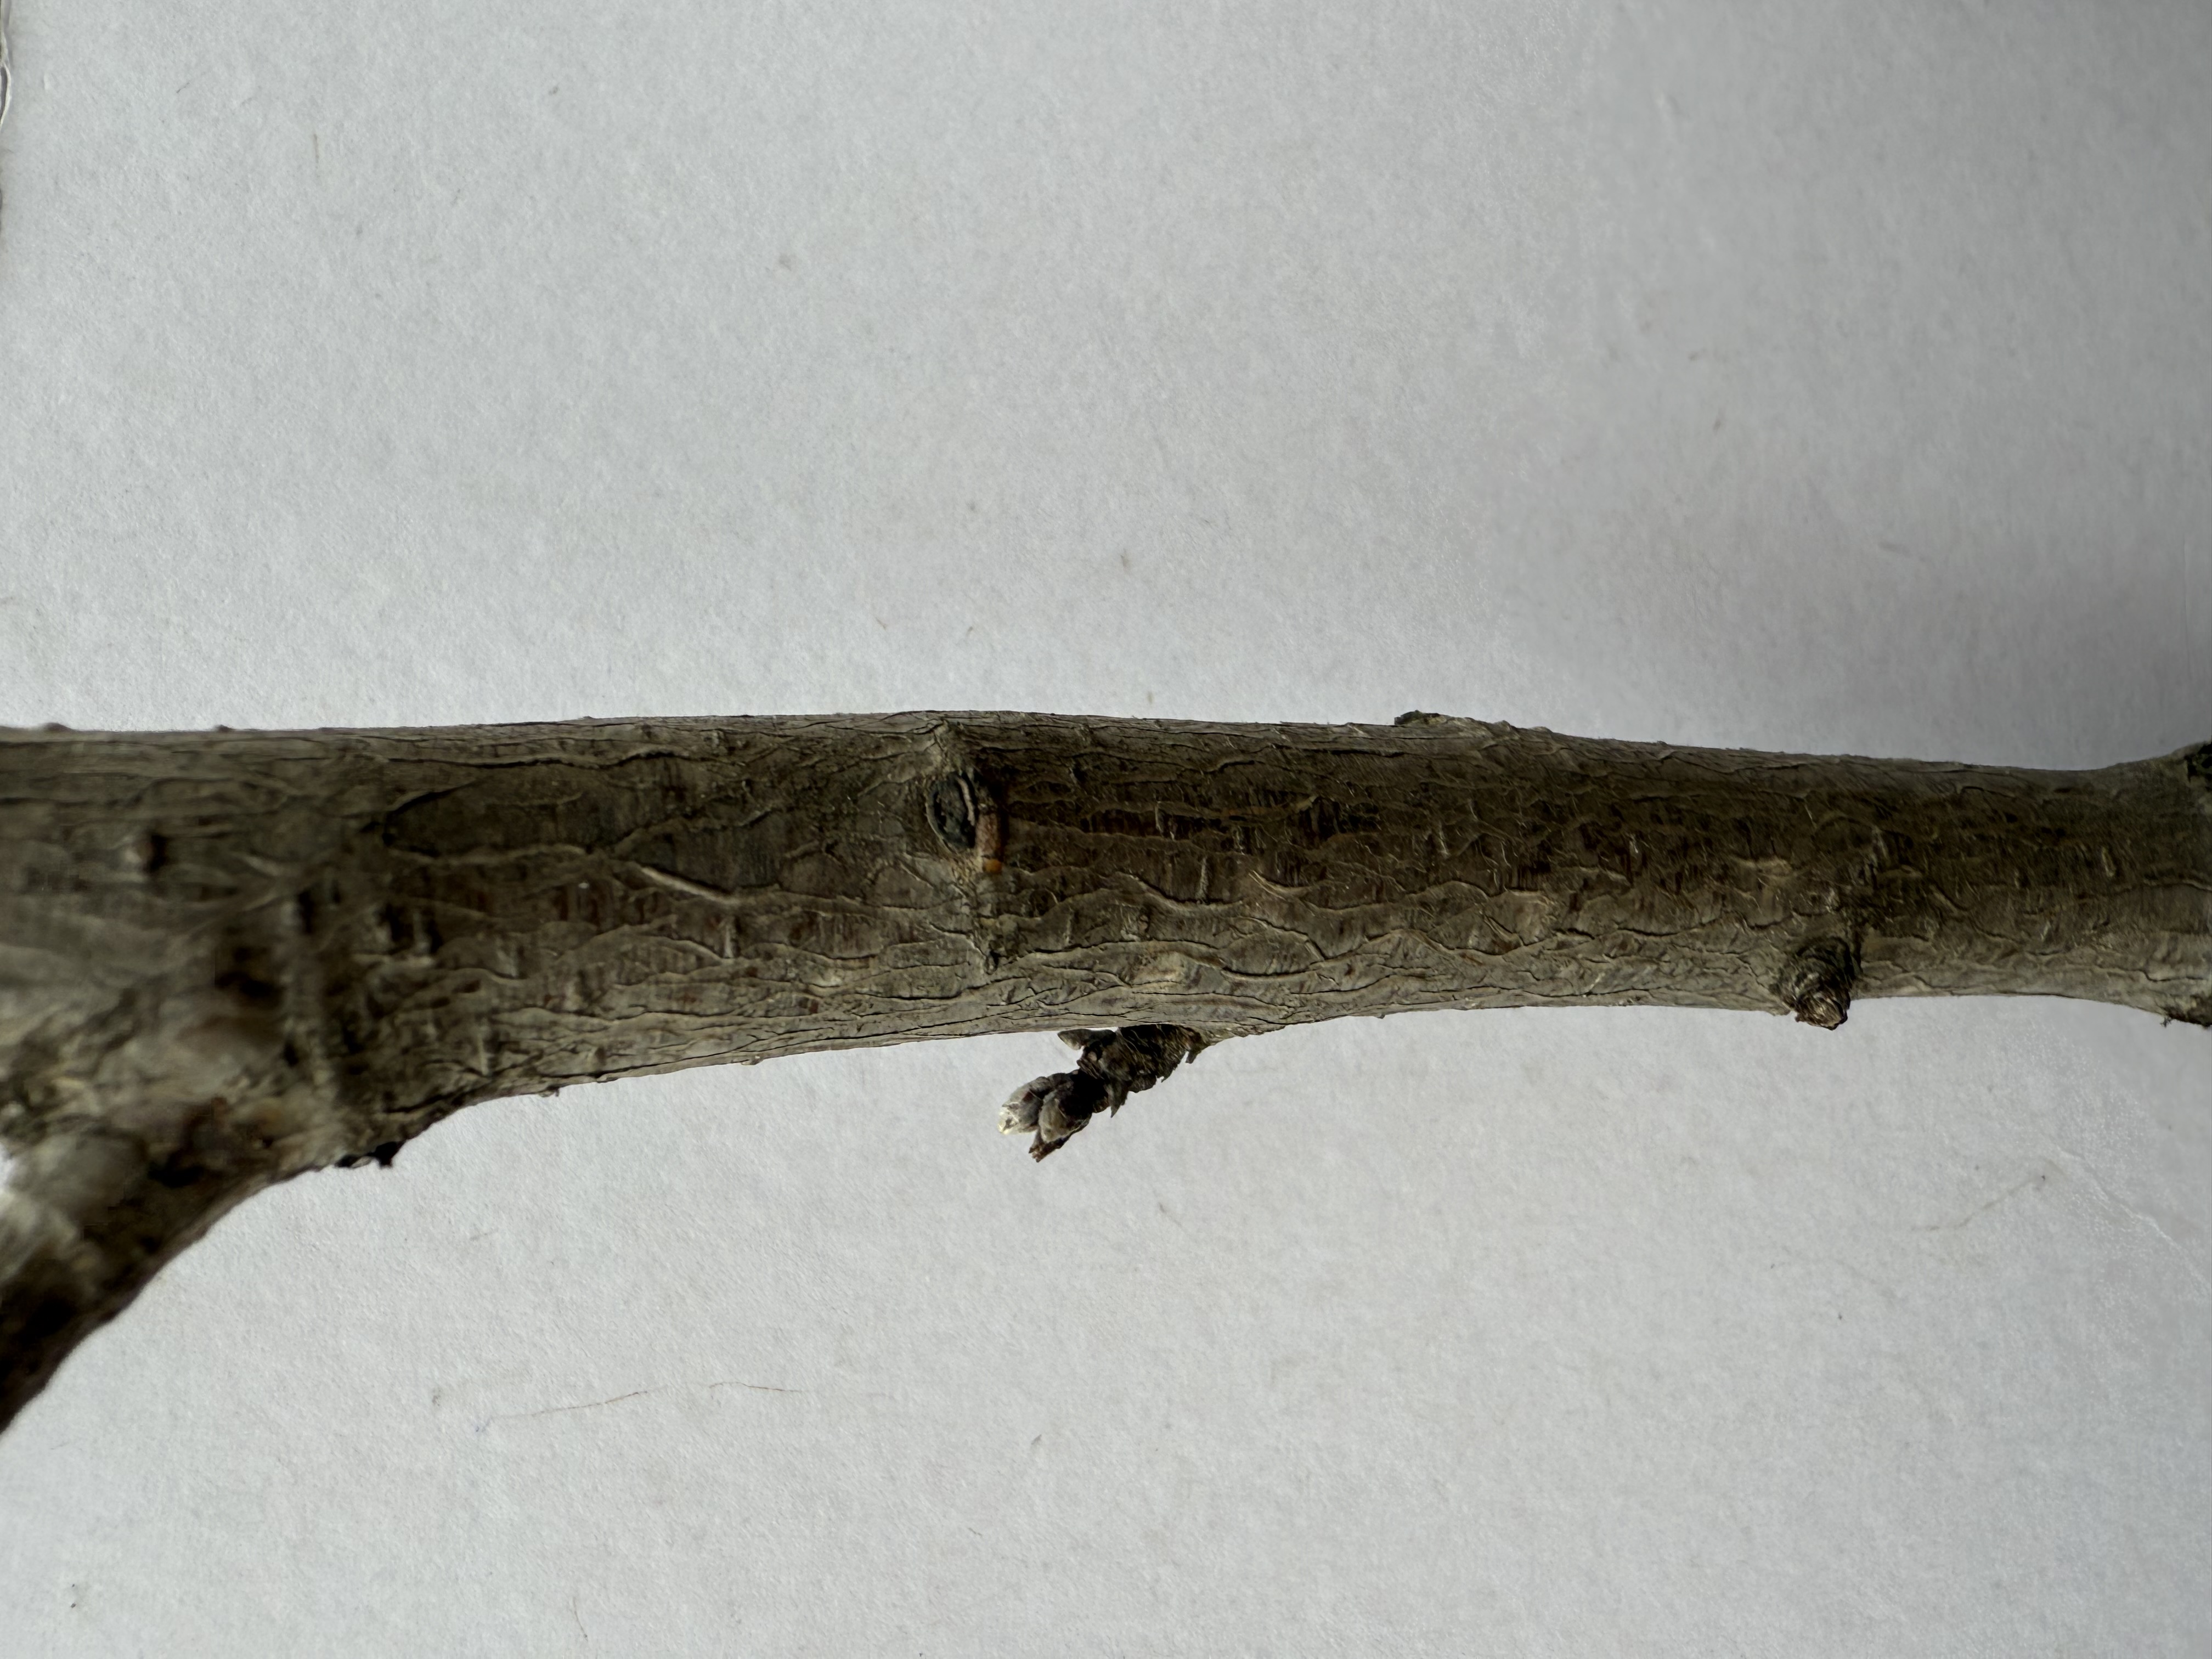
Variety: White Nectarine